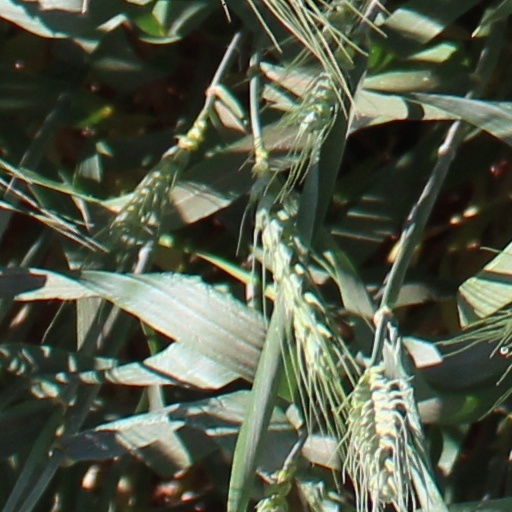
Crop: wheat